Chervona Ruta (song)

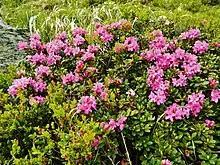
Chervona ruta — "Rhododendron myrtifolium" plant

The song and its melody was written by a 19-year-old student of the Chernivtsi Medical Institute, Volodymyr Ivasiuk. Volodymyr was inspired by a collection of "kolomyikas" (author of the collection was Volodymyr Hnatiuk), traditional folk songs/dances of Pokuttia and Prykarpattia, found in his father's library